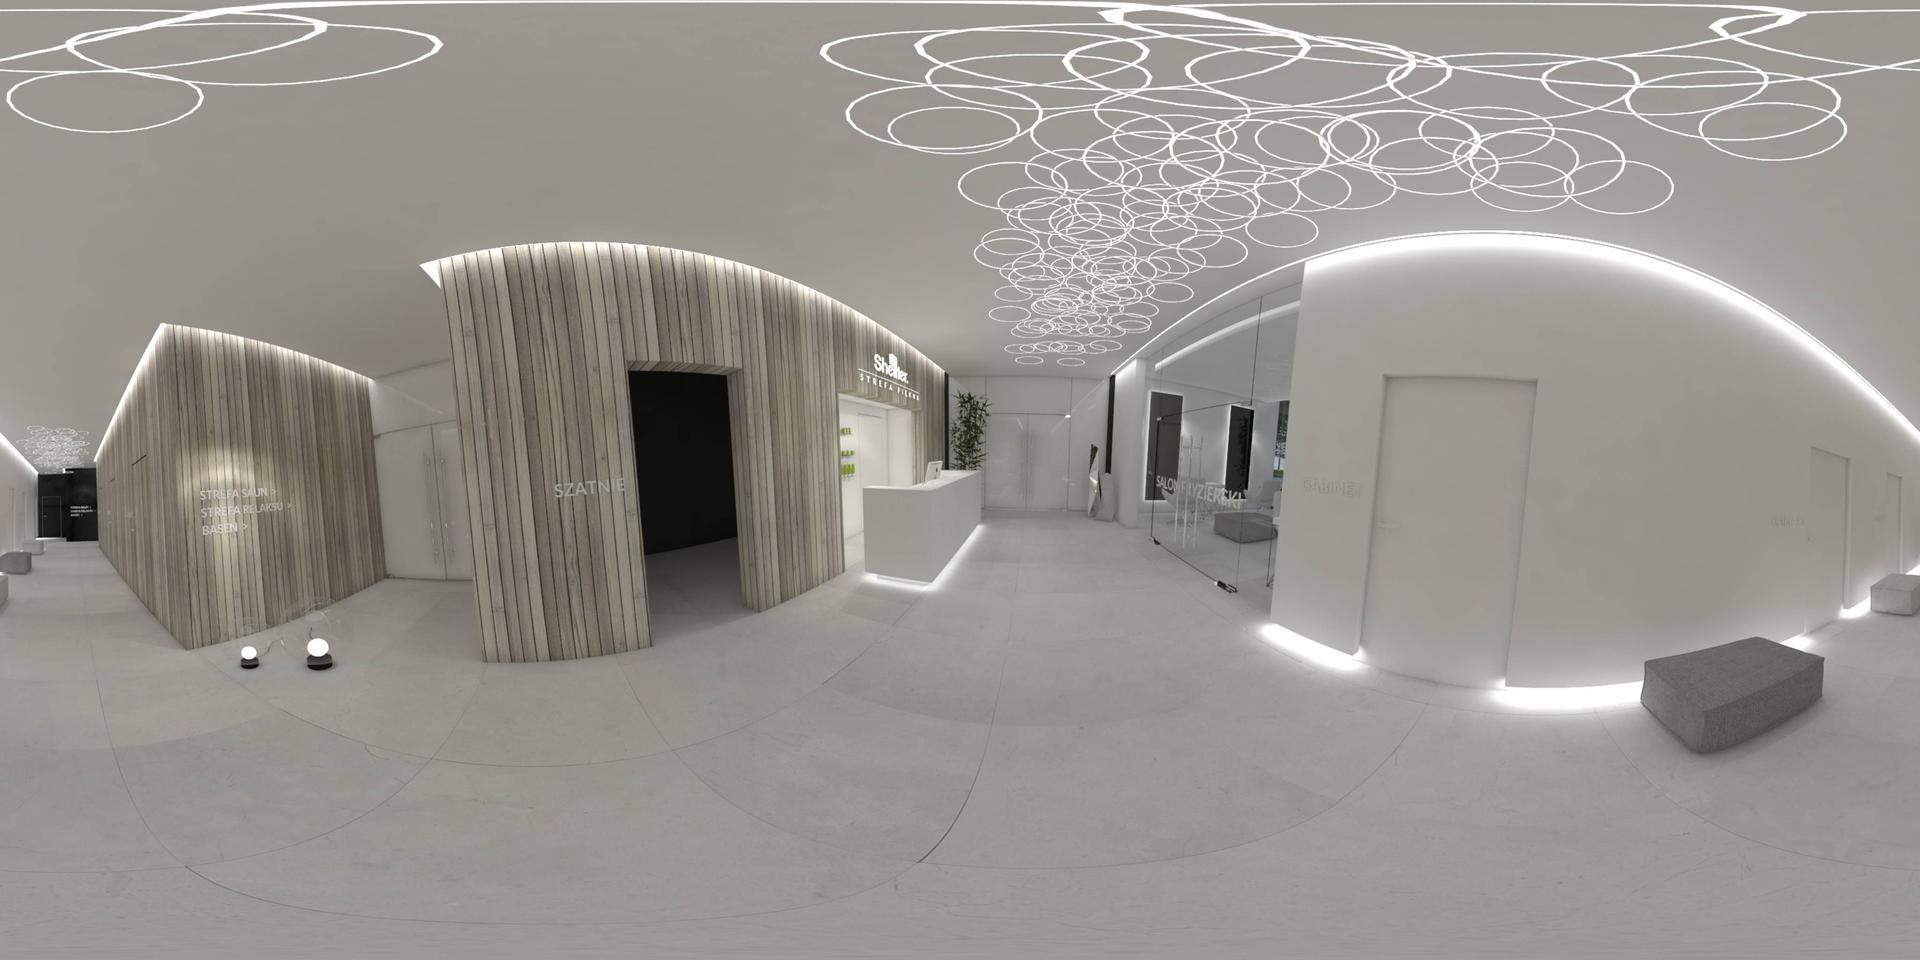
Referred object: the white reception desk by the door

Referred object: the wooden-paneled doorway